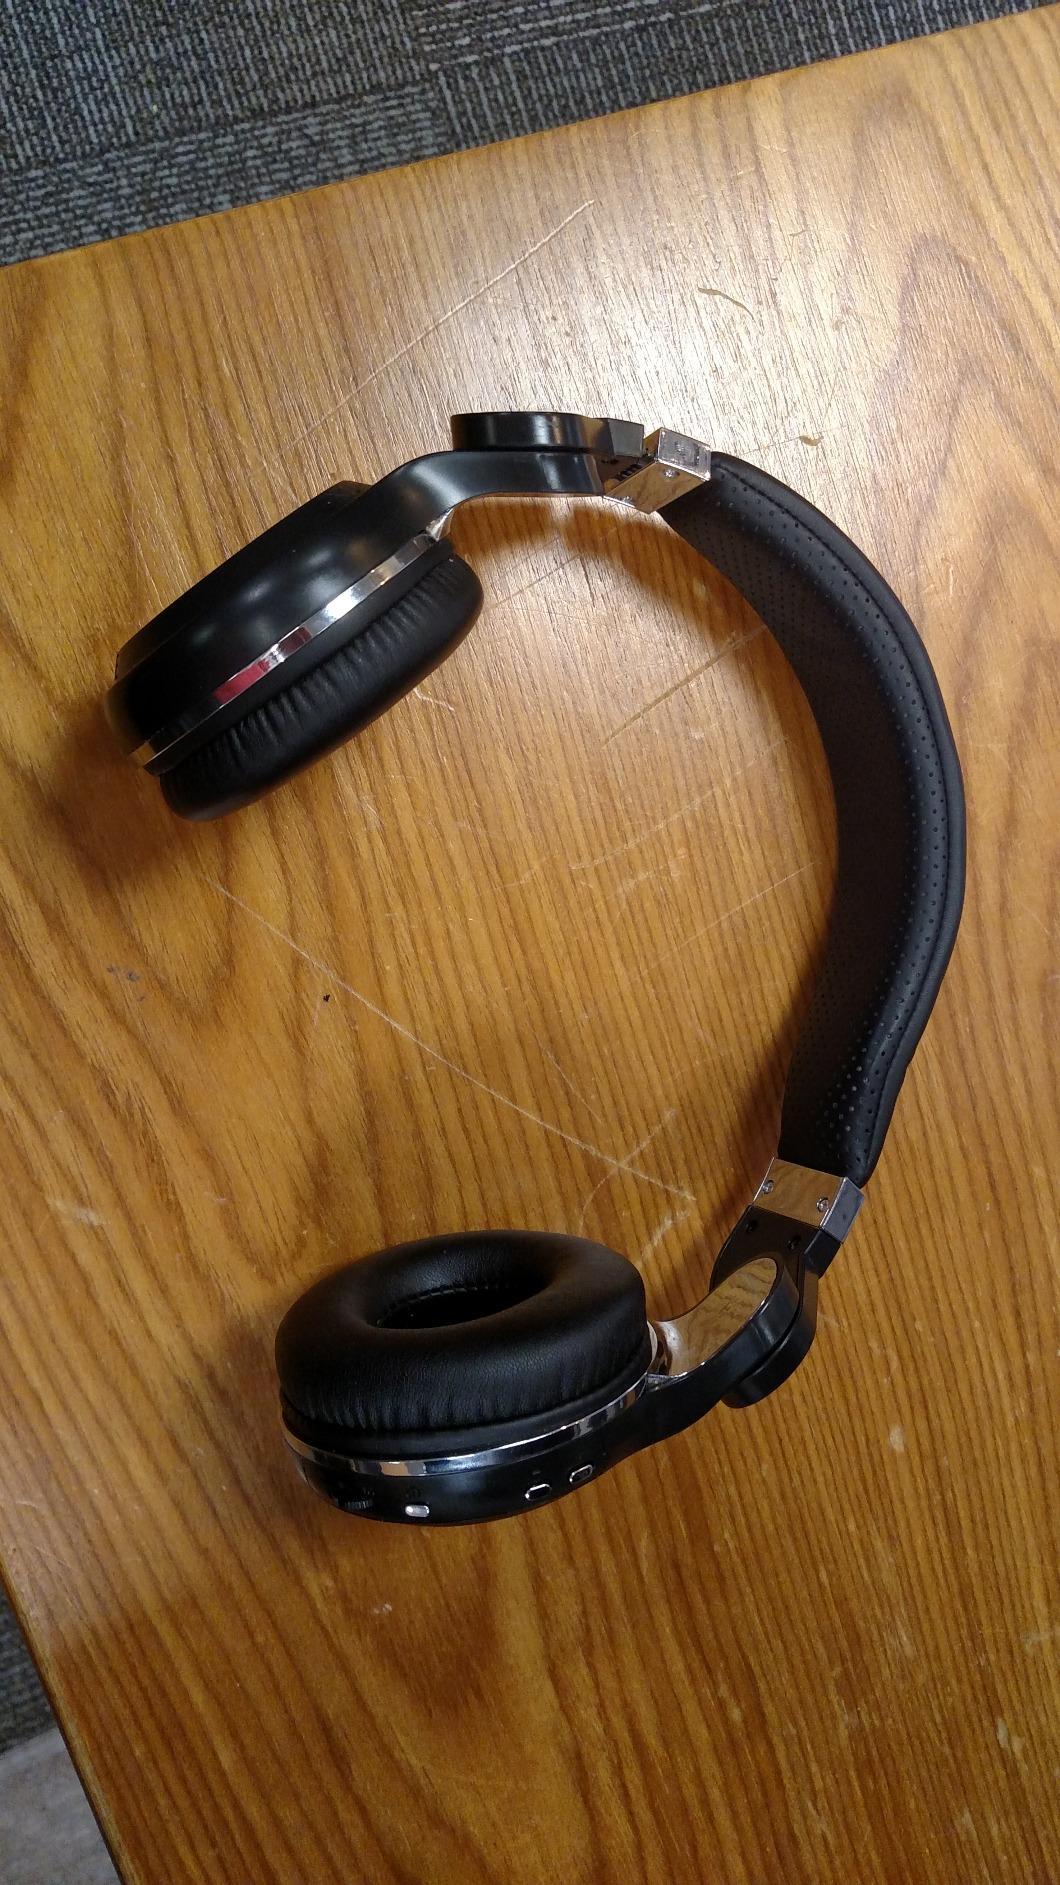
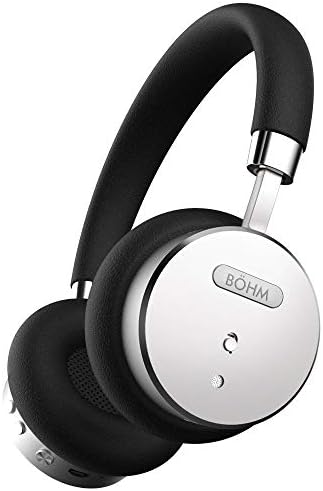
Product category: headphones
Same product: no